Suramadu Bridge

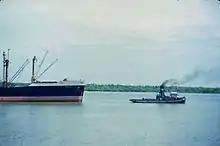
The Madura Strait in 1952

The idea of a bridge connecting Surabaya with Madura is said to have first been proposed in the early 1960s by the well-known Indonesian engineer Professor Sedyatmo from the Bandung Institute of Technology. Later, in the mid-1980s, there was renewed interest in the project when staff from the National Development Planning Bureau ("Bappenas") met with Japanese aid donors to discuss the construction of a bridge. A pre-feasibility study was conducted in early 1990, and in December 1990, President Suharto appointed a team of ministers and advisers to consider plans for the bridge. Later, a consortium consisting of the Indonesian state-owned firm and other Indonesian firms, along with Japanese firms Mitsubishi Corporation, Itochu, Shimizu, and the Long-Term Credit Bank, was established to proceed with the bridge.